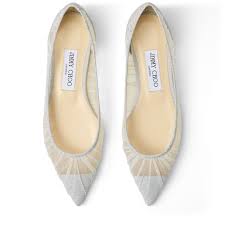
Label: Ballet Flat